Alfons Alzamora

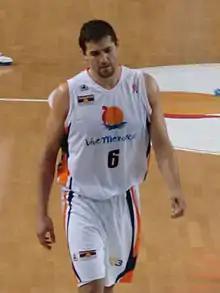

Alfons Alzamora Ametller (born May 20, 1979) is a Spanish former professional basketball player. He spent most of his career with clubs based in Catalonia. He currently works as youth development staff for FC Barcelona.